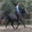
Label: horse